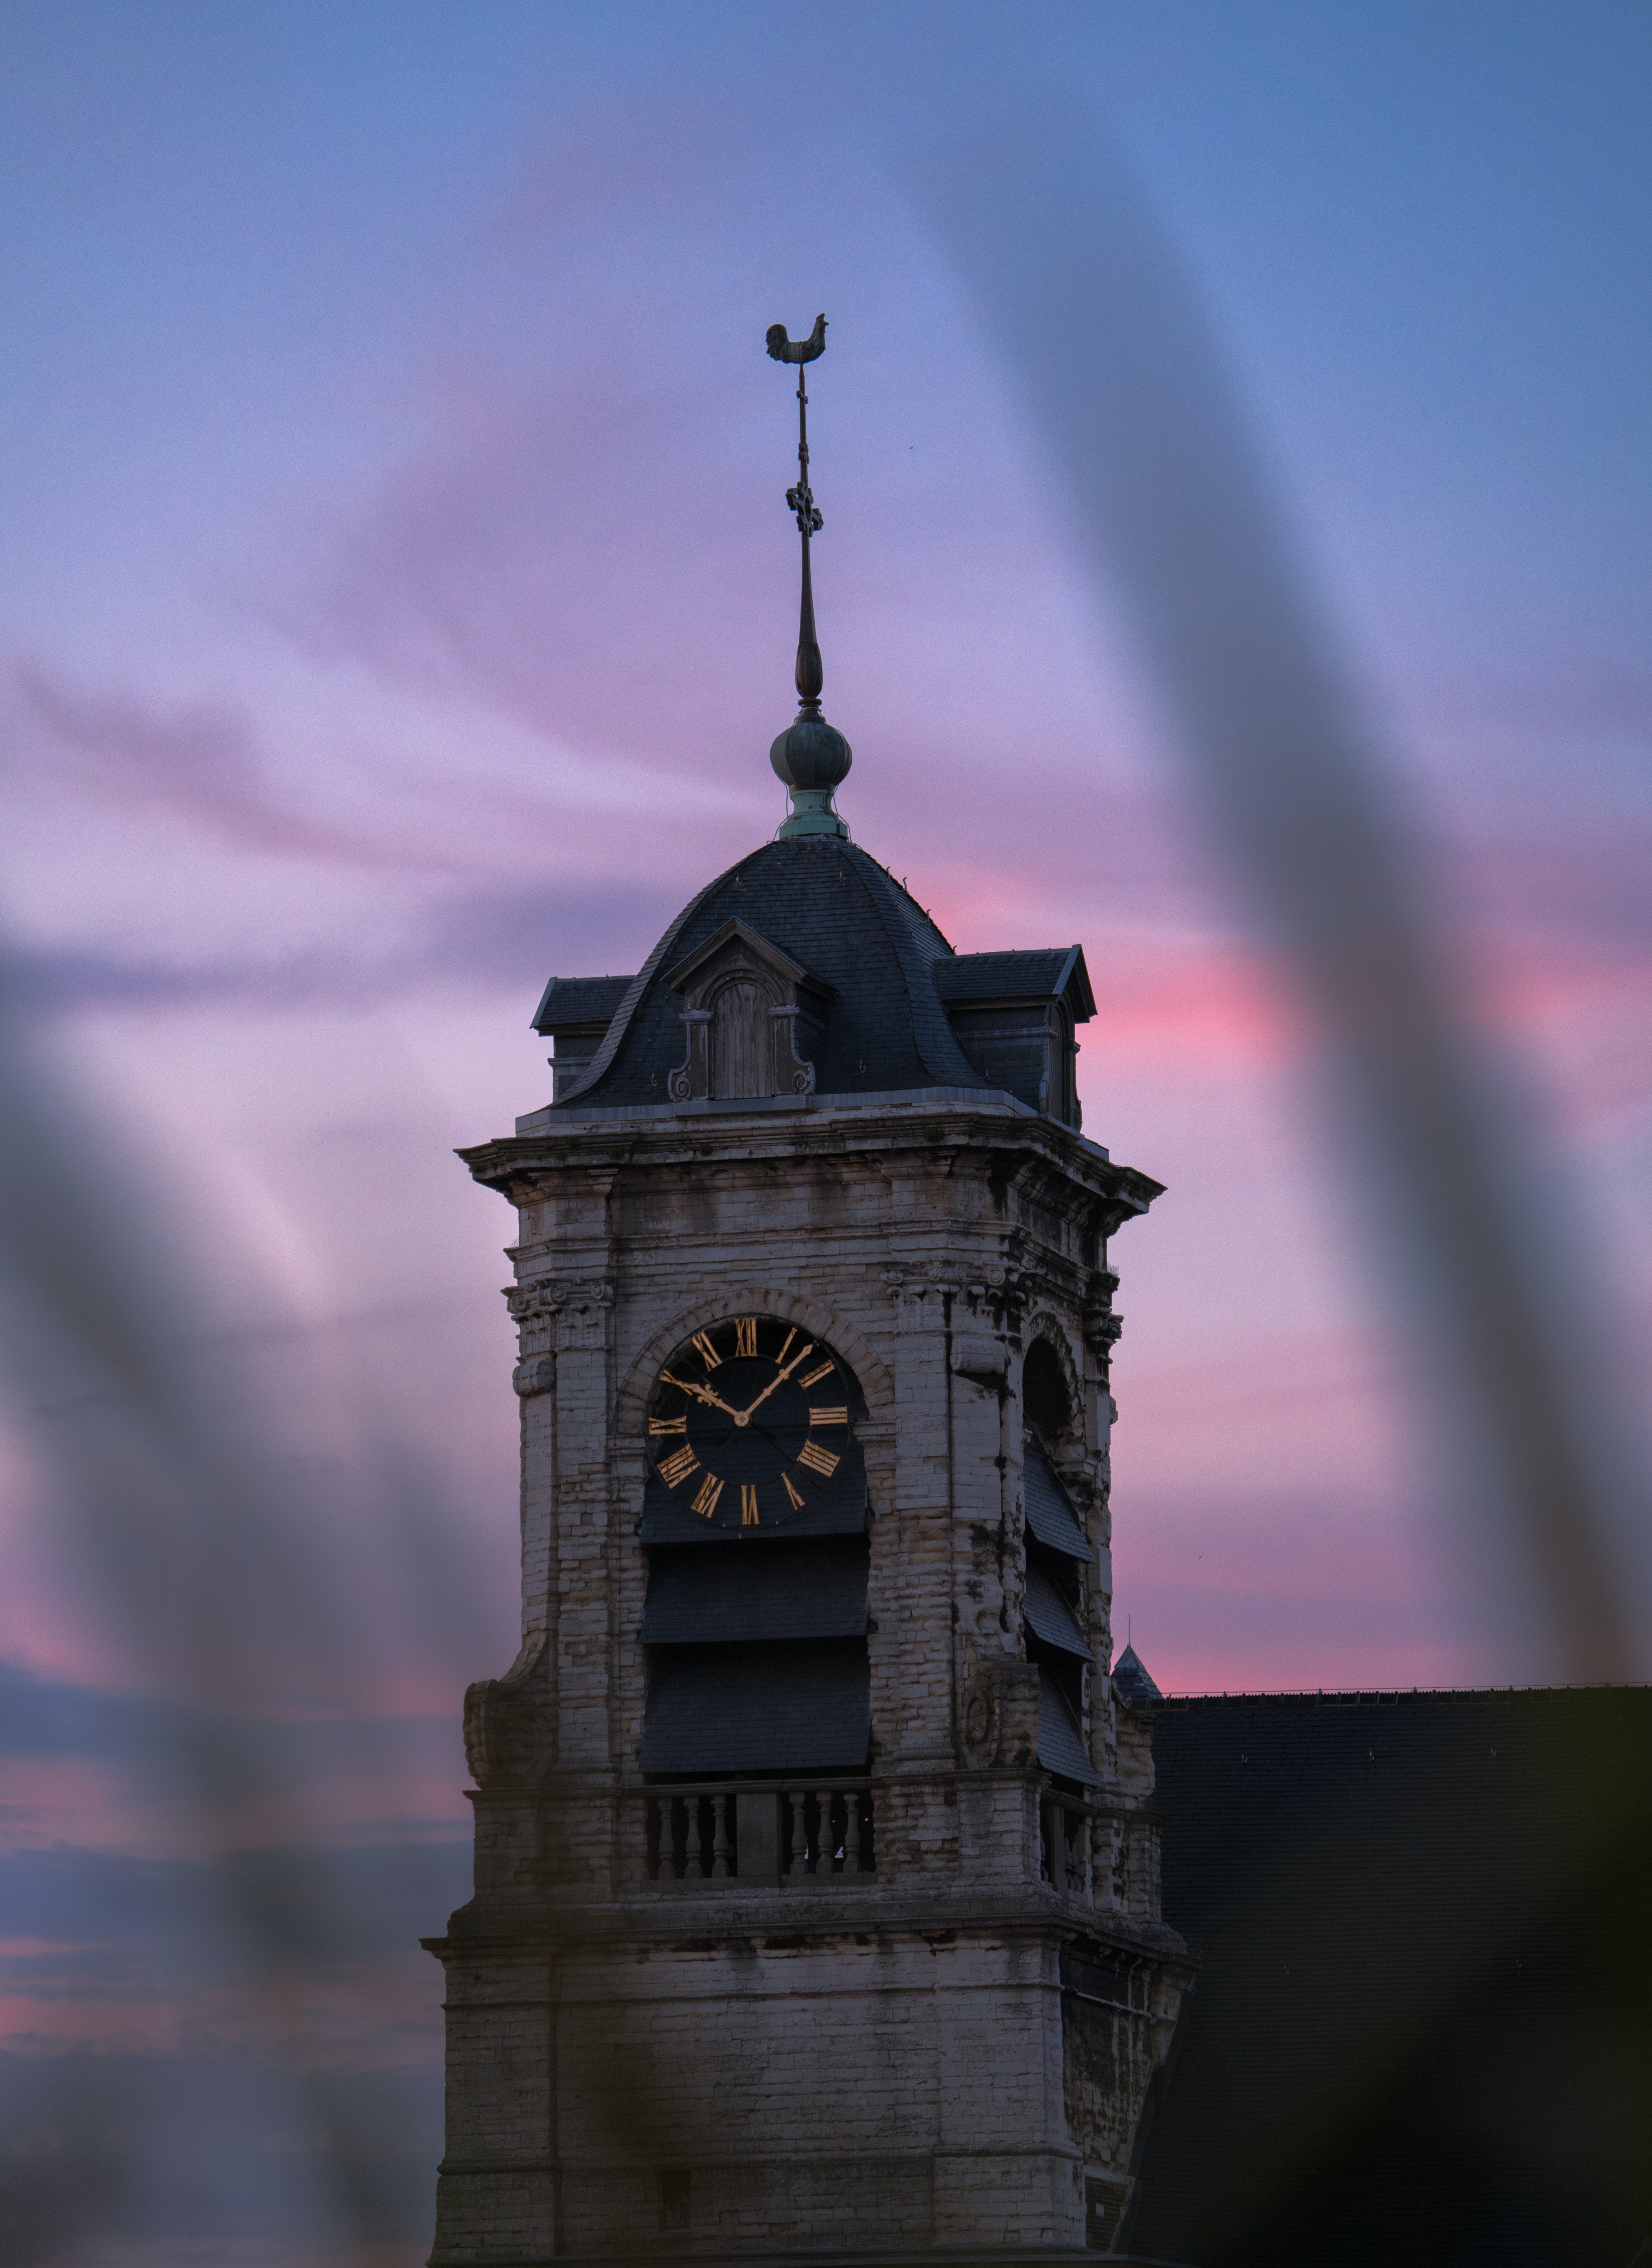
building, sky, tower, window, cloud, clock, city, dusk, facade, monument, darkness, evening, spire, turret, clock tower, finial, steeple, bell tower, roof, place of worship, tree, church, symmetry, night, chapel, classical architecture, home accessories, cross, national historic landmark, symbol